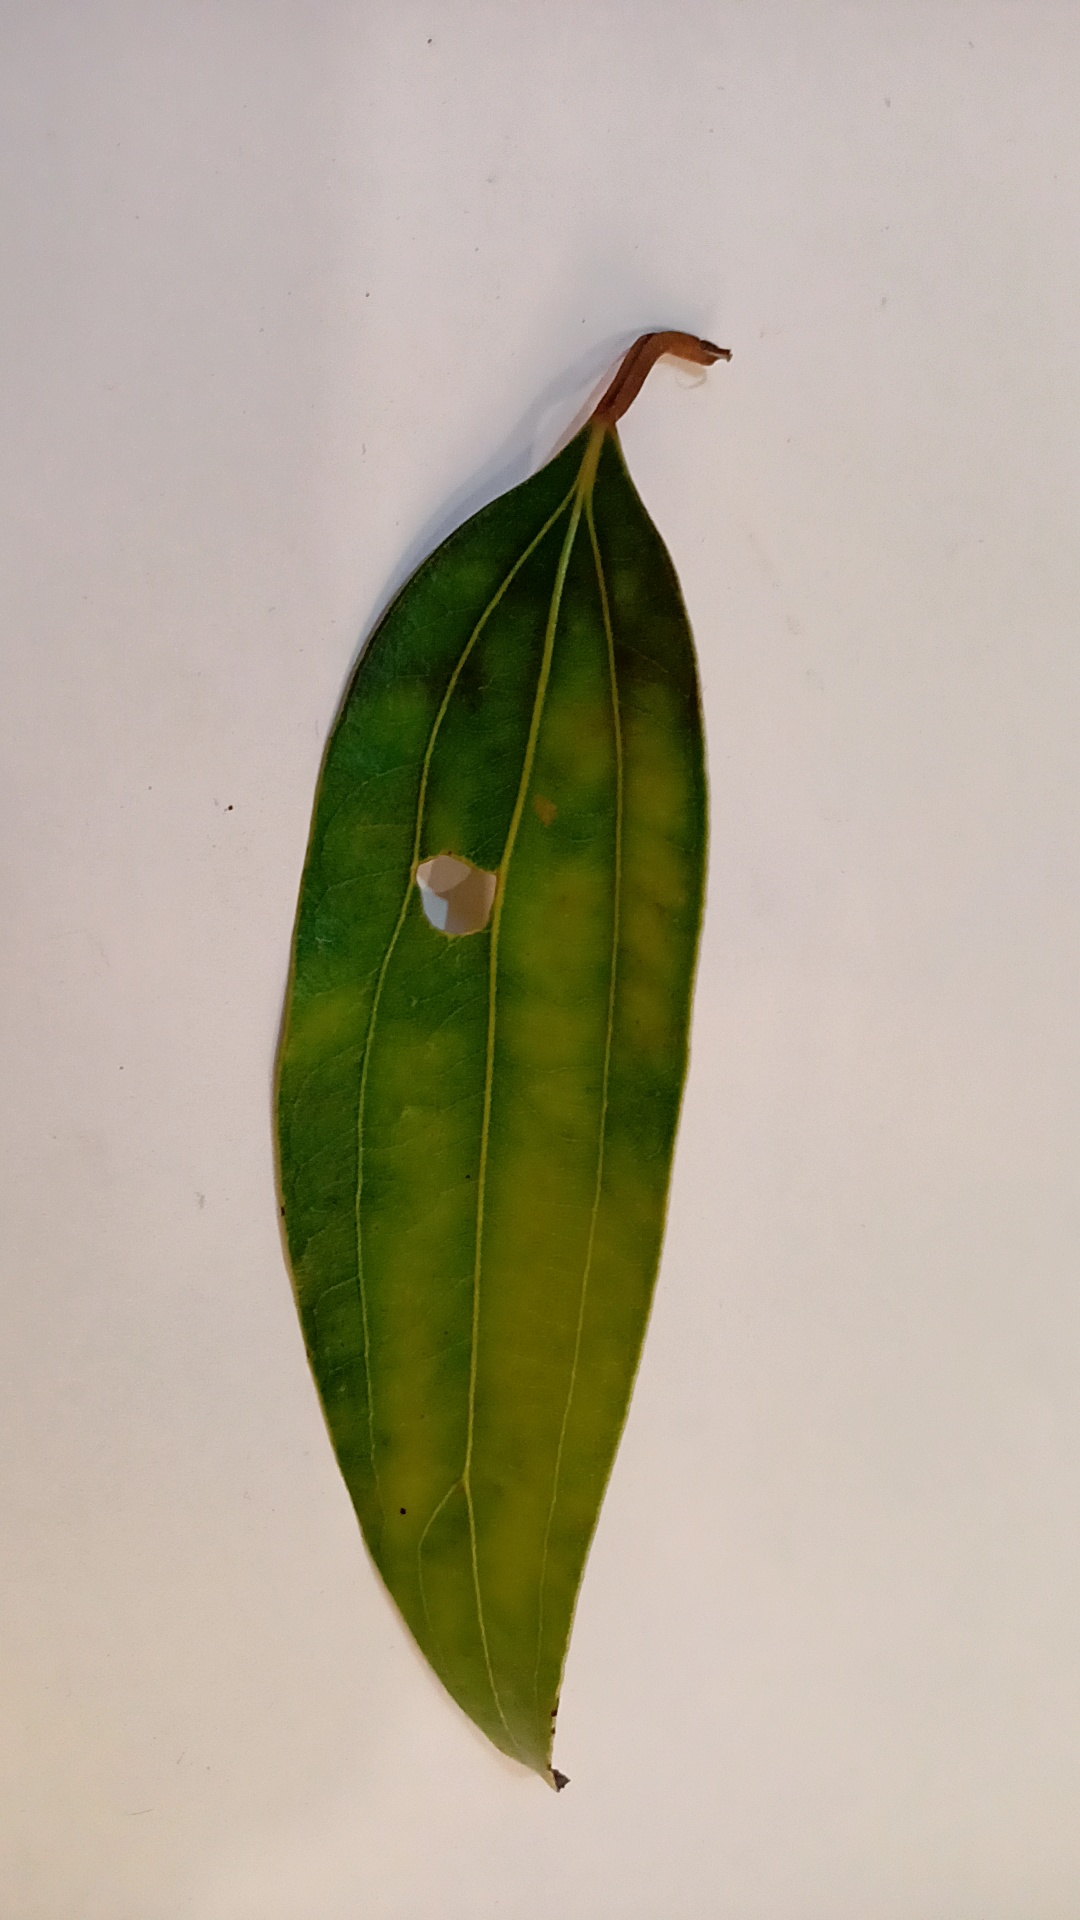
Label: Disease